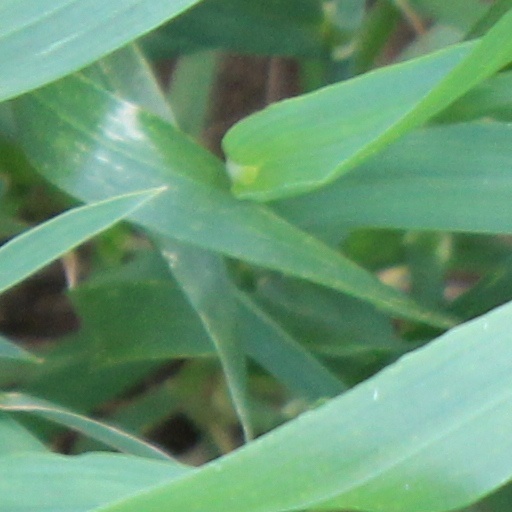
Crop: wheat